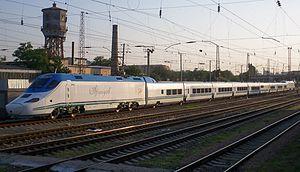
Le transport ferroviaire en Ouzbékistan repose sur réseau ferroviaire de près de 4 000 km, exploité par la compagnie nationale Uzbekistan Temir Yollari. Bien que peu développé, le transport ferroviaire jour un rôle important que ce soit pour le fret ou le trafic voyageur. Les trains sont très souvent bondés, et la chaleur rend les voyages éprouvants.